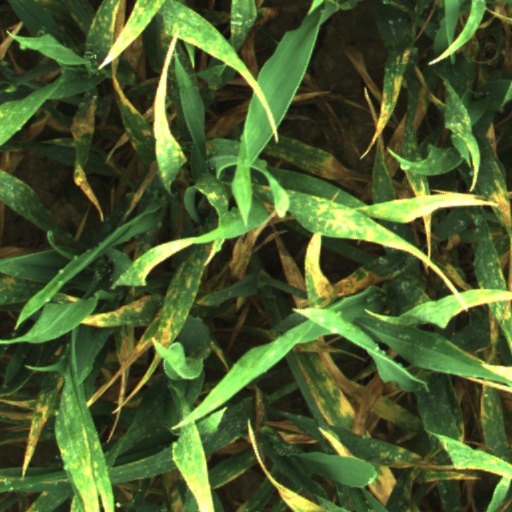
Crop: wheat